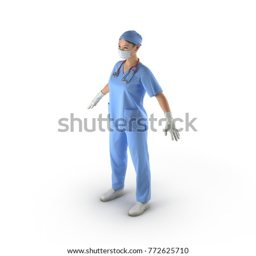
female doctor wearing a blue coat and stethoscope .